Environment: real
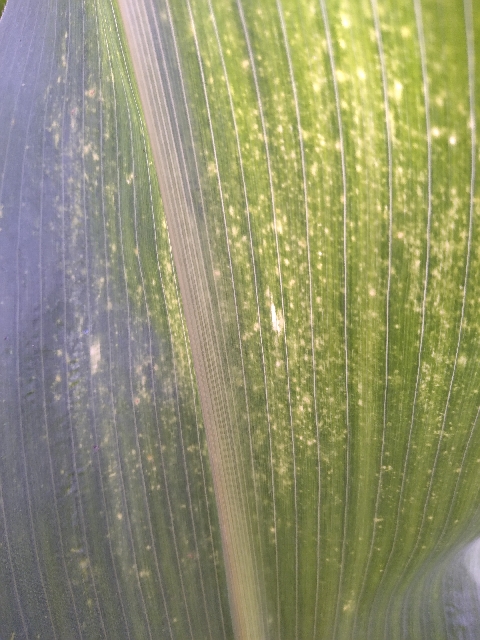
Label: lethal_necrosis